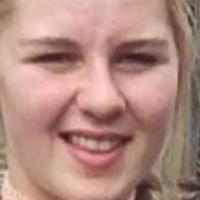
Age group: age 11-20